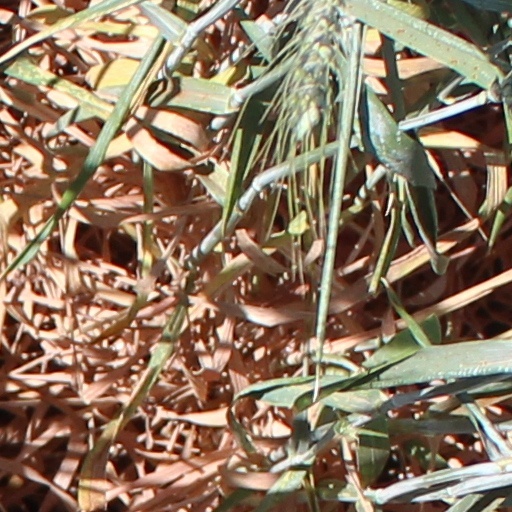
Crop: wheat